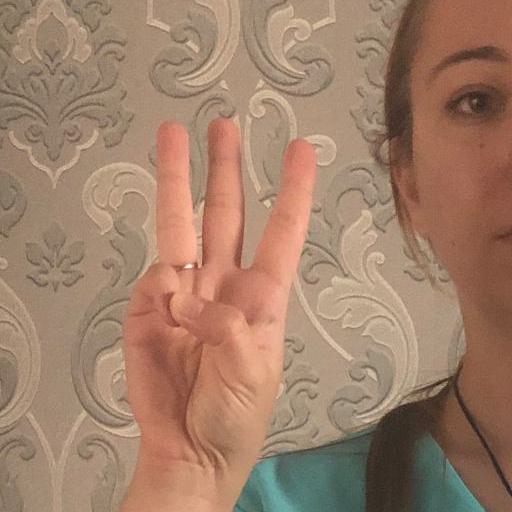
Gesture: three